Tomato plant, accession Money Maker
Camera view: horizontal (90 deg, fisheye); turntable rotation: 240 degrees
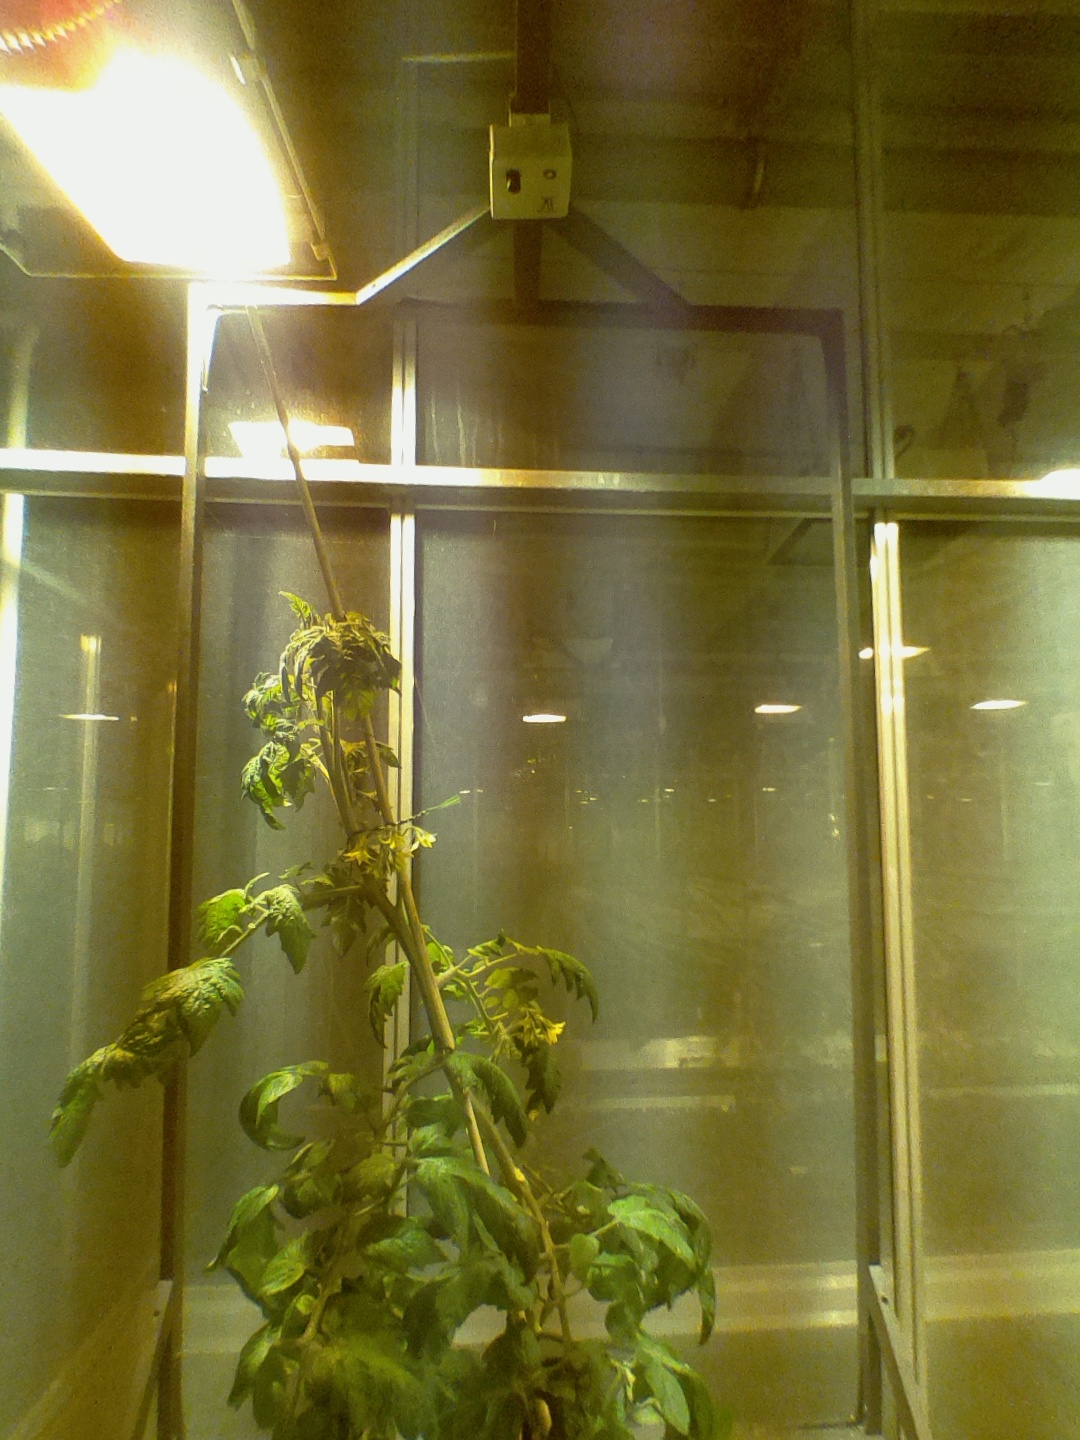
BBCH growth stage 69: End of flowering, 90%-100% of flowers open, more petals falling